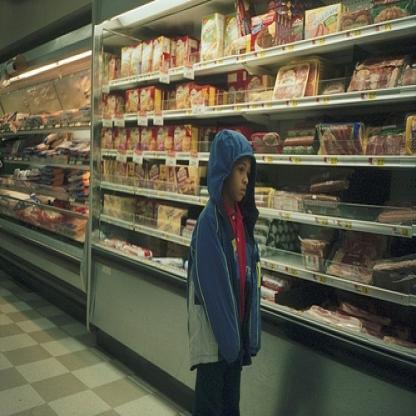
Scene: Indoor